The New Yorker

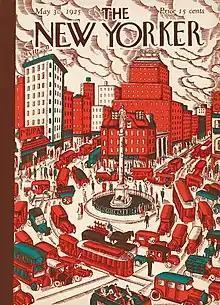
Cover of the issue from May 30, 1925, illustrated by Ilonka Karasz, a regular cover artist for "The New Yorker"

"The New Yorker" was founded by Harold Ross (1892–1951) and his wife Jane Grant (1892–1972), a "New York Times" reporter, and debuted on February 21, 1925. Ross wanted to create a sophisticated humor magazine that would be different from perceivably "corny" humor publications, such as "Judge", where he had worked, or the old "Life". Ross partnered with entrepreneur Raoul H. Fleischmann (who founded the General Baking Company) to establish the F-R Publishing Company. The magazine's first offices were at 25 West 45th Street in Manhattan. Ross edited the magazine until his death in 1951. During the early, occasionally precarious years of its existence, the magazine prided itself on its cosmopolitan sophistication. Ross declared in a 1925 prospectus for the magazine: "It has announced that it is not edited for the old lady in Dubuque".